Moss bioreactor

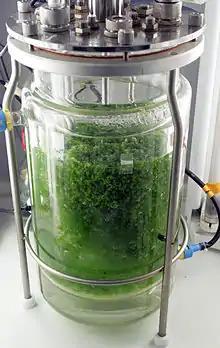
In this moss bioreactor the peat moss "Sphagnum palustre" is cultivated

Various biopharmaceuticals have already been produced using moss bioreactors. Ideally, the recombinant protein can be directly purified from the culture medium. One example for this production method is factor H: this molecule is part of the human complement system. Defects in the corresponding gene are associated with human diseases such as severe kidney and retinal disorders. Biologically active recombinant factor H was produced in a moss bioreactor for the first time in 2011. The enzyme alpha-galactosidase now is allowed to be produced in moss bioreactors by the German Federal Institute for Drugs and Medical Devices. It will be tested as enzyme replacement therapy in the treatment of Fabry's disease. The clinical trial phase 1 was completed in 2017.